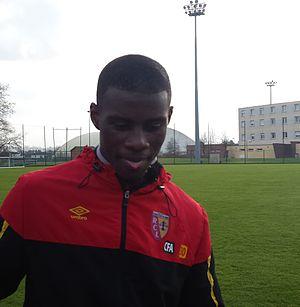
Alassane Touré après un entraînement public du Racing Club de Lens, le 31 décembre 2014, sur le terrain ""San Siro"" du Centre Technique et Sportif de La Gaillette"
Alassane Touré est un footballeur français, né le 9 février 1989 à Sarcelles. Il évolue comme arrière droit ou stoppeur à l'AFC Tubize.